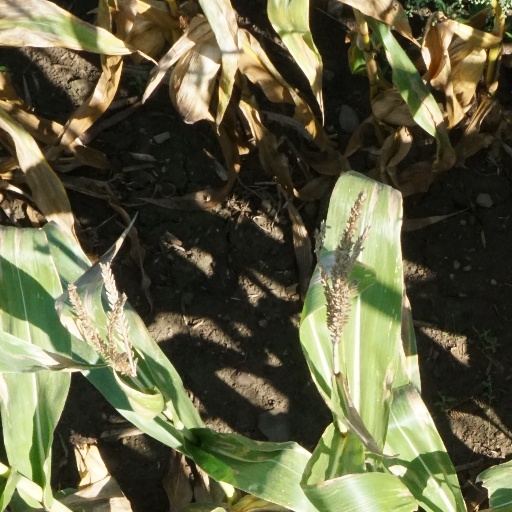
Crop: maize; corn